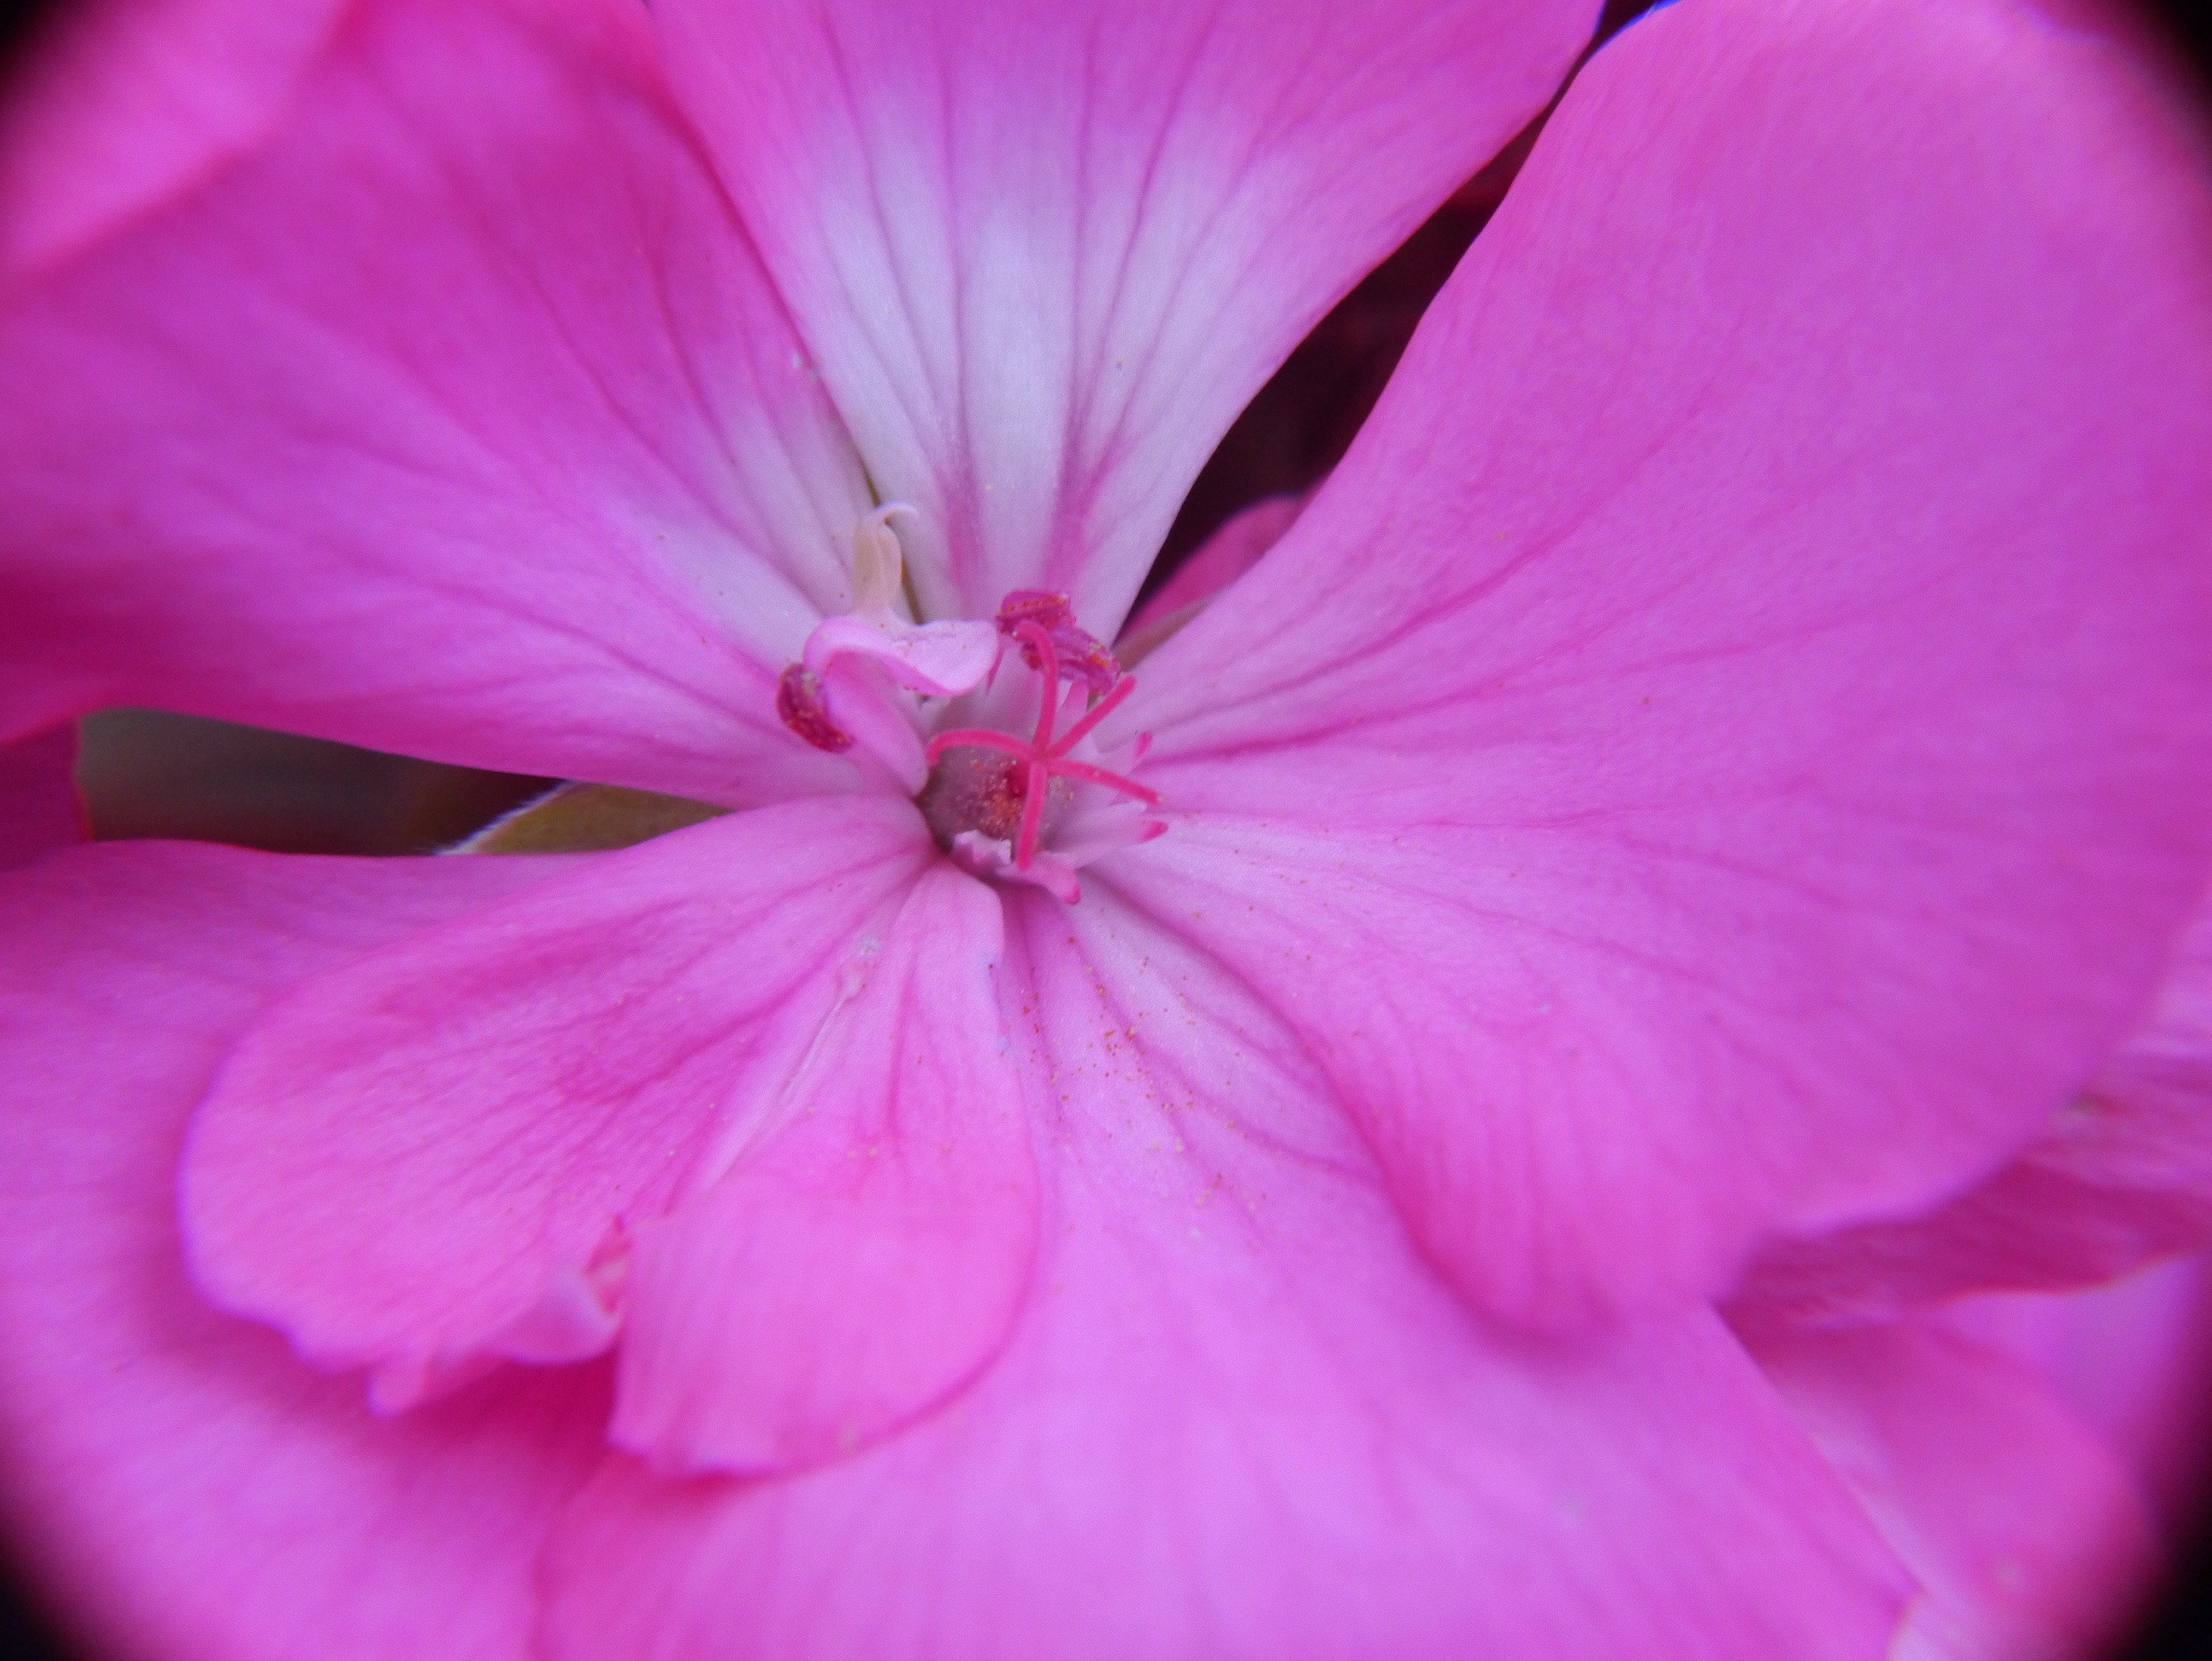
blossom, open, plant, flower, petal, bloom, love, macro, romance, pink, close, flora, close up, beautiful, macro photography, flowering plant, land plant